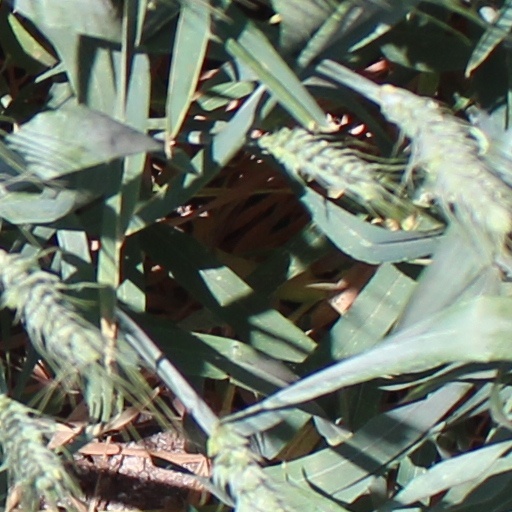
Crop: wheat